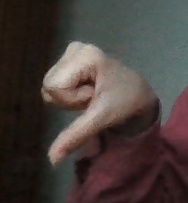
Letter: waw